Roland Ratzenberger

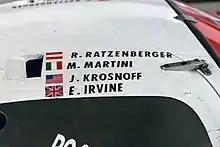
As a tribute, Ratzenberger's name was left on the Toyota 94C-V which he intended to drive at Le Mans.

At the next race in the F1 calendar, Monaco, the first two grid positions were left empty and painted with Austrian and Brazilian flags, to honor Ratzenberger and Senna, respectively. Due to drive later that year in the Le Mans 24 Hours for Toyota, Ratzenberger's name was left on the car as a tribute, with his friend Eddie Irvine taking his place at the wheel.